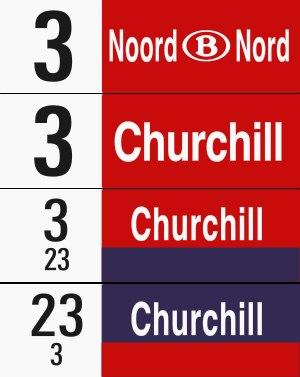
La ligne 3 du tramway de Bruxelles est une ligne de tramway qui relie Esplanade à Churchill en empruntant l’axe prémétro Nord-Sud. Elle a été rouverte au public le 30 juin 2008 après un an de disparition. En effet, elle avait été momentanément supprimée le 7 juillet 2007, sa remise en service ayant été effectuée dans le cadre de la mise en œuvre du nouveau réseau de la STIB. Elle est, depuis le 31 août 2009, prolongée de Gare du Nord à Esplanade par permutation des terminus nord des lignes 3 et 4. Cette ligne devrait prochainement bénéficier de la priorité aux carrefours à feux grâce à un système de télécommande. La STIB a introduit une demande de permis pour le prolongement de la ligne de tram 3 jusqu'à la station de métro Roi Baudouin.